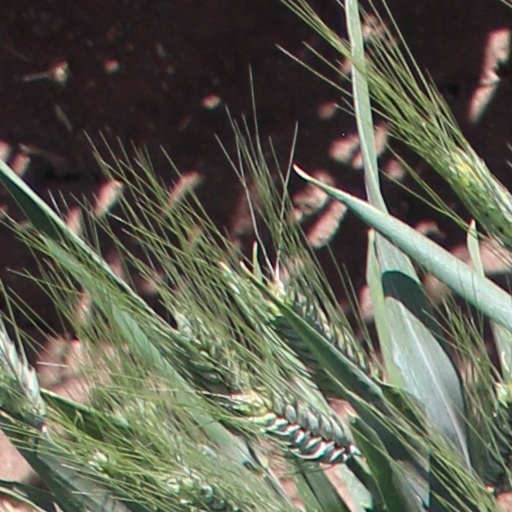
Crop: wheat